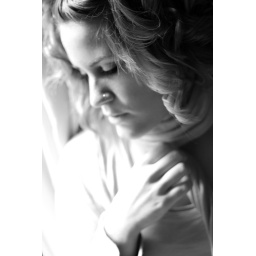
that girl in the window